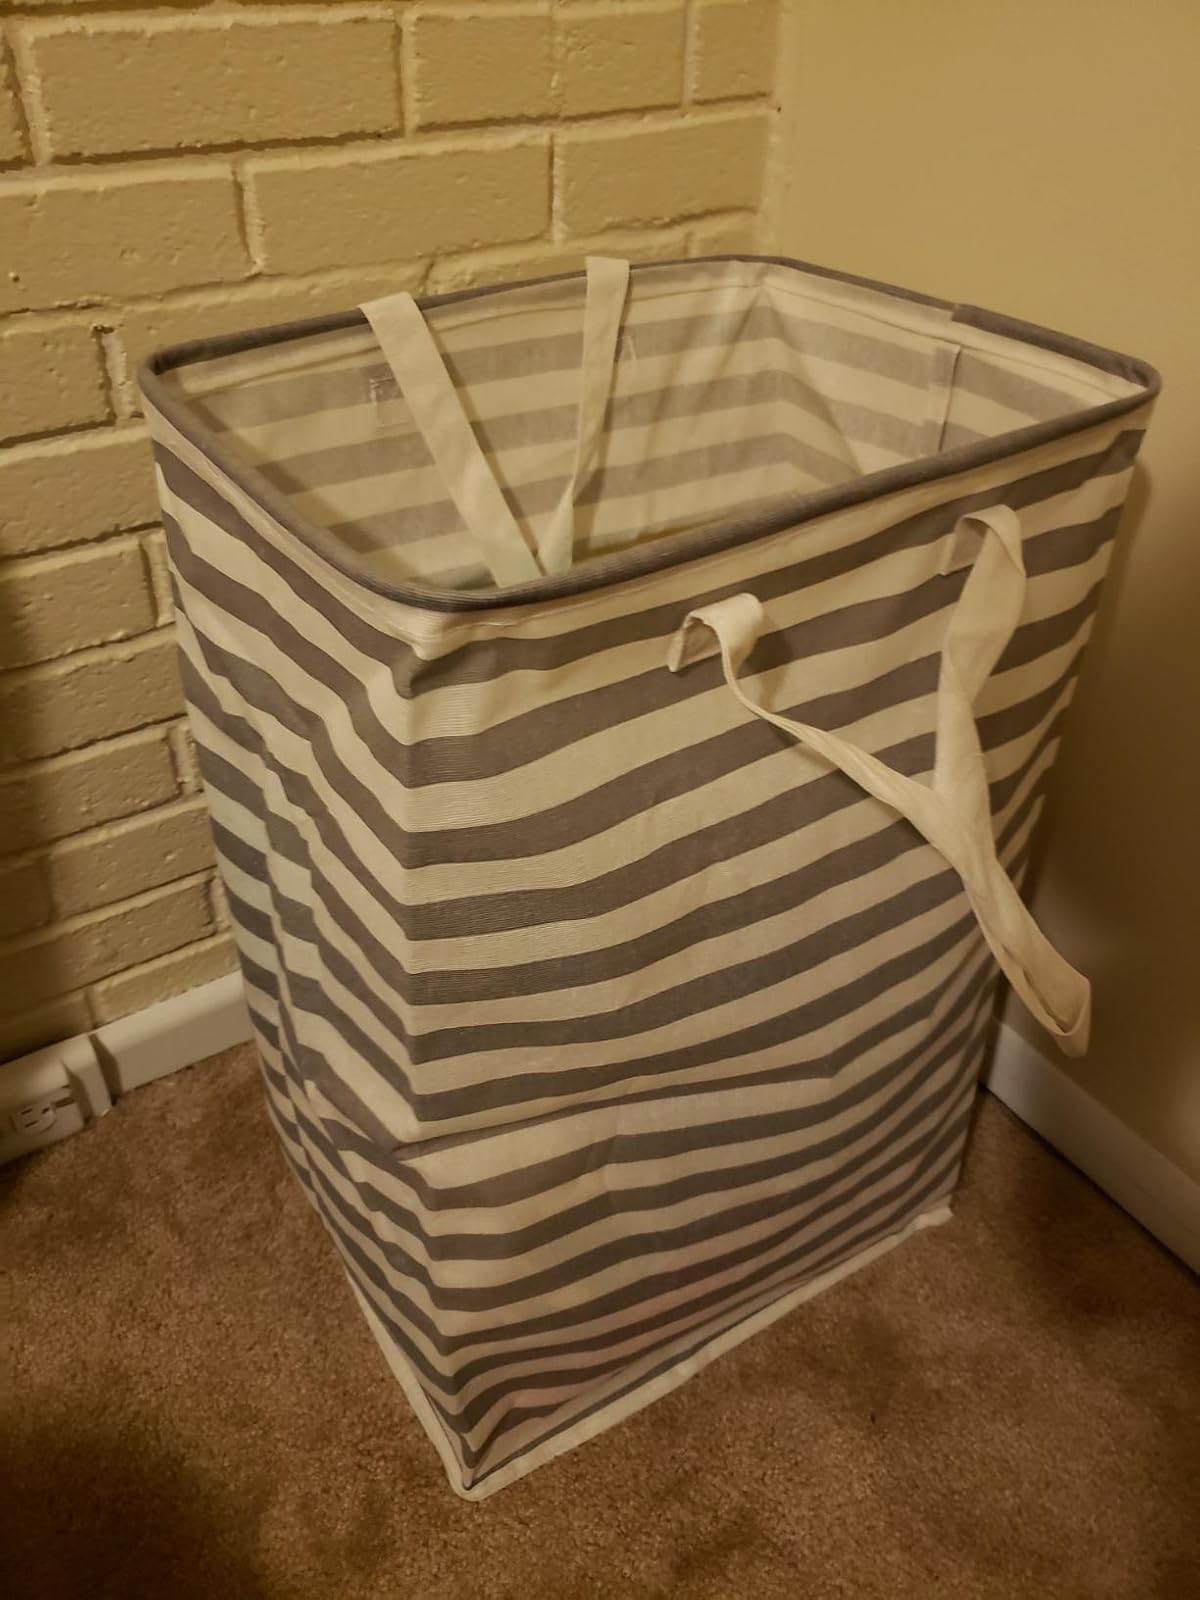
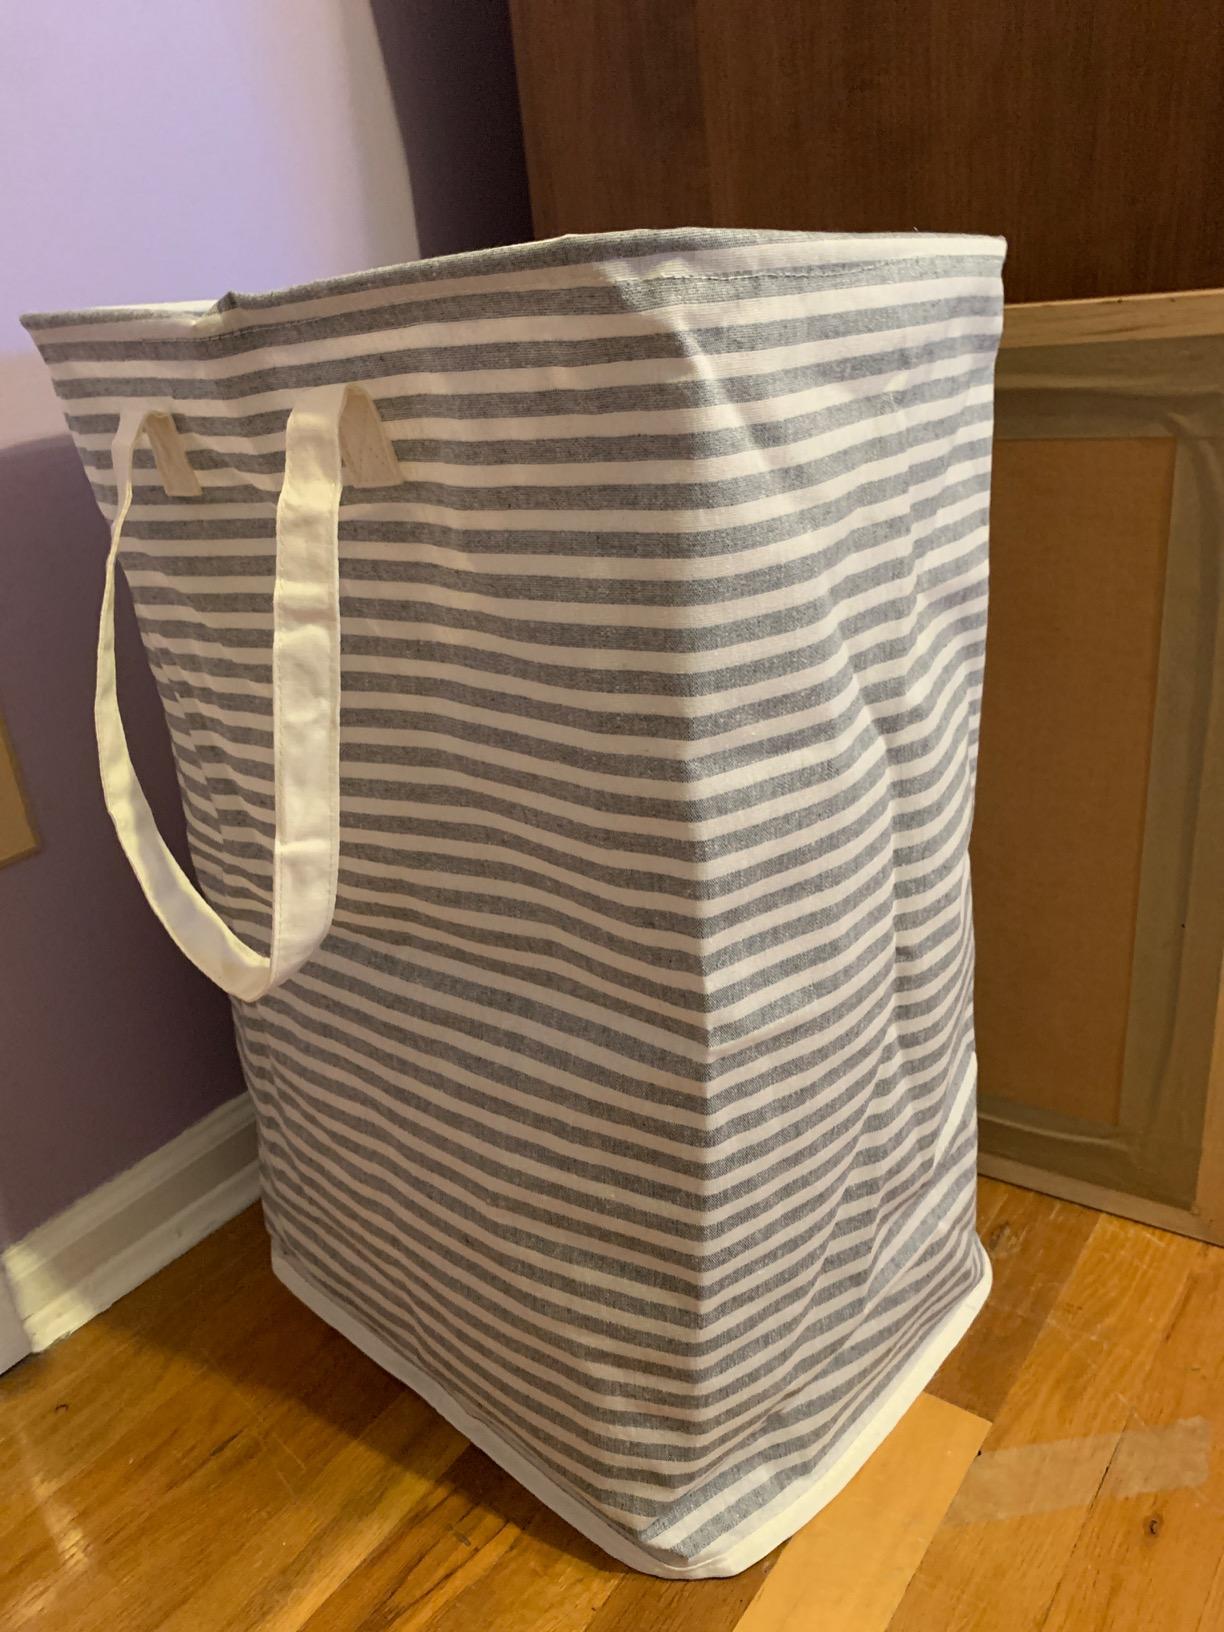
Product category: items_hamper
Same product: no